José Reis (politician)

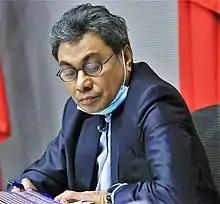
Reis in 2020

José Maria dos Reis Costa is an East Timorese politician, and a member of the Fretilin political party.